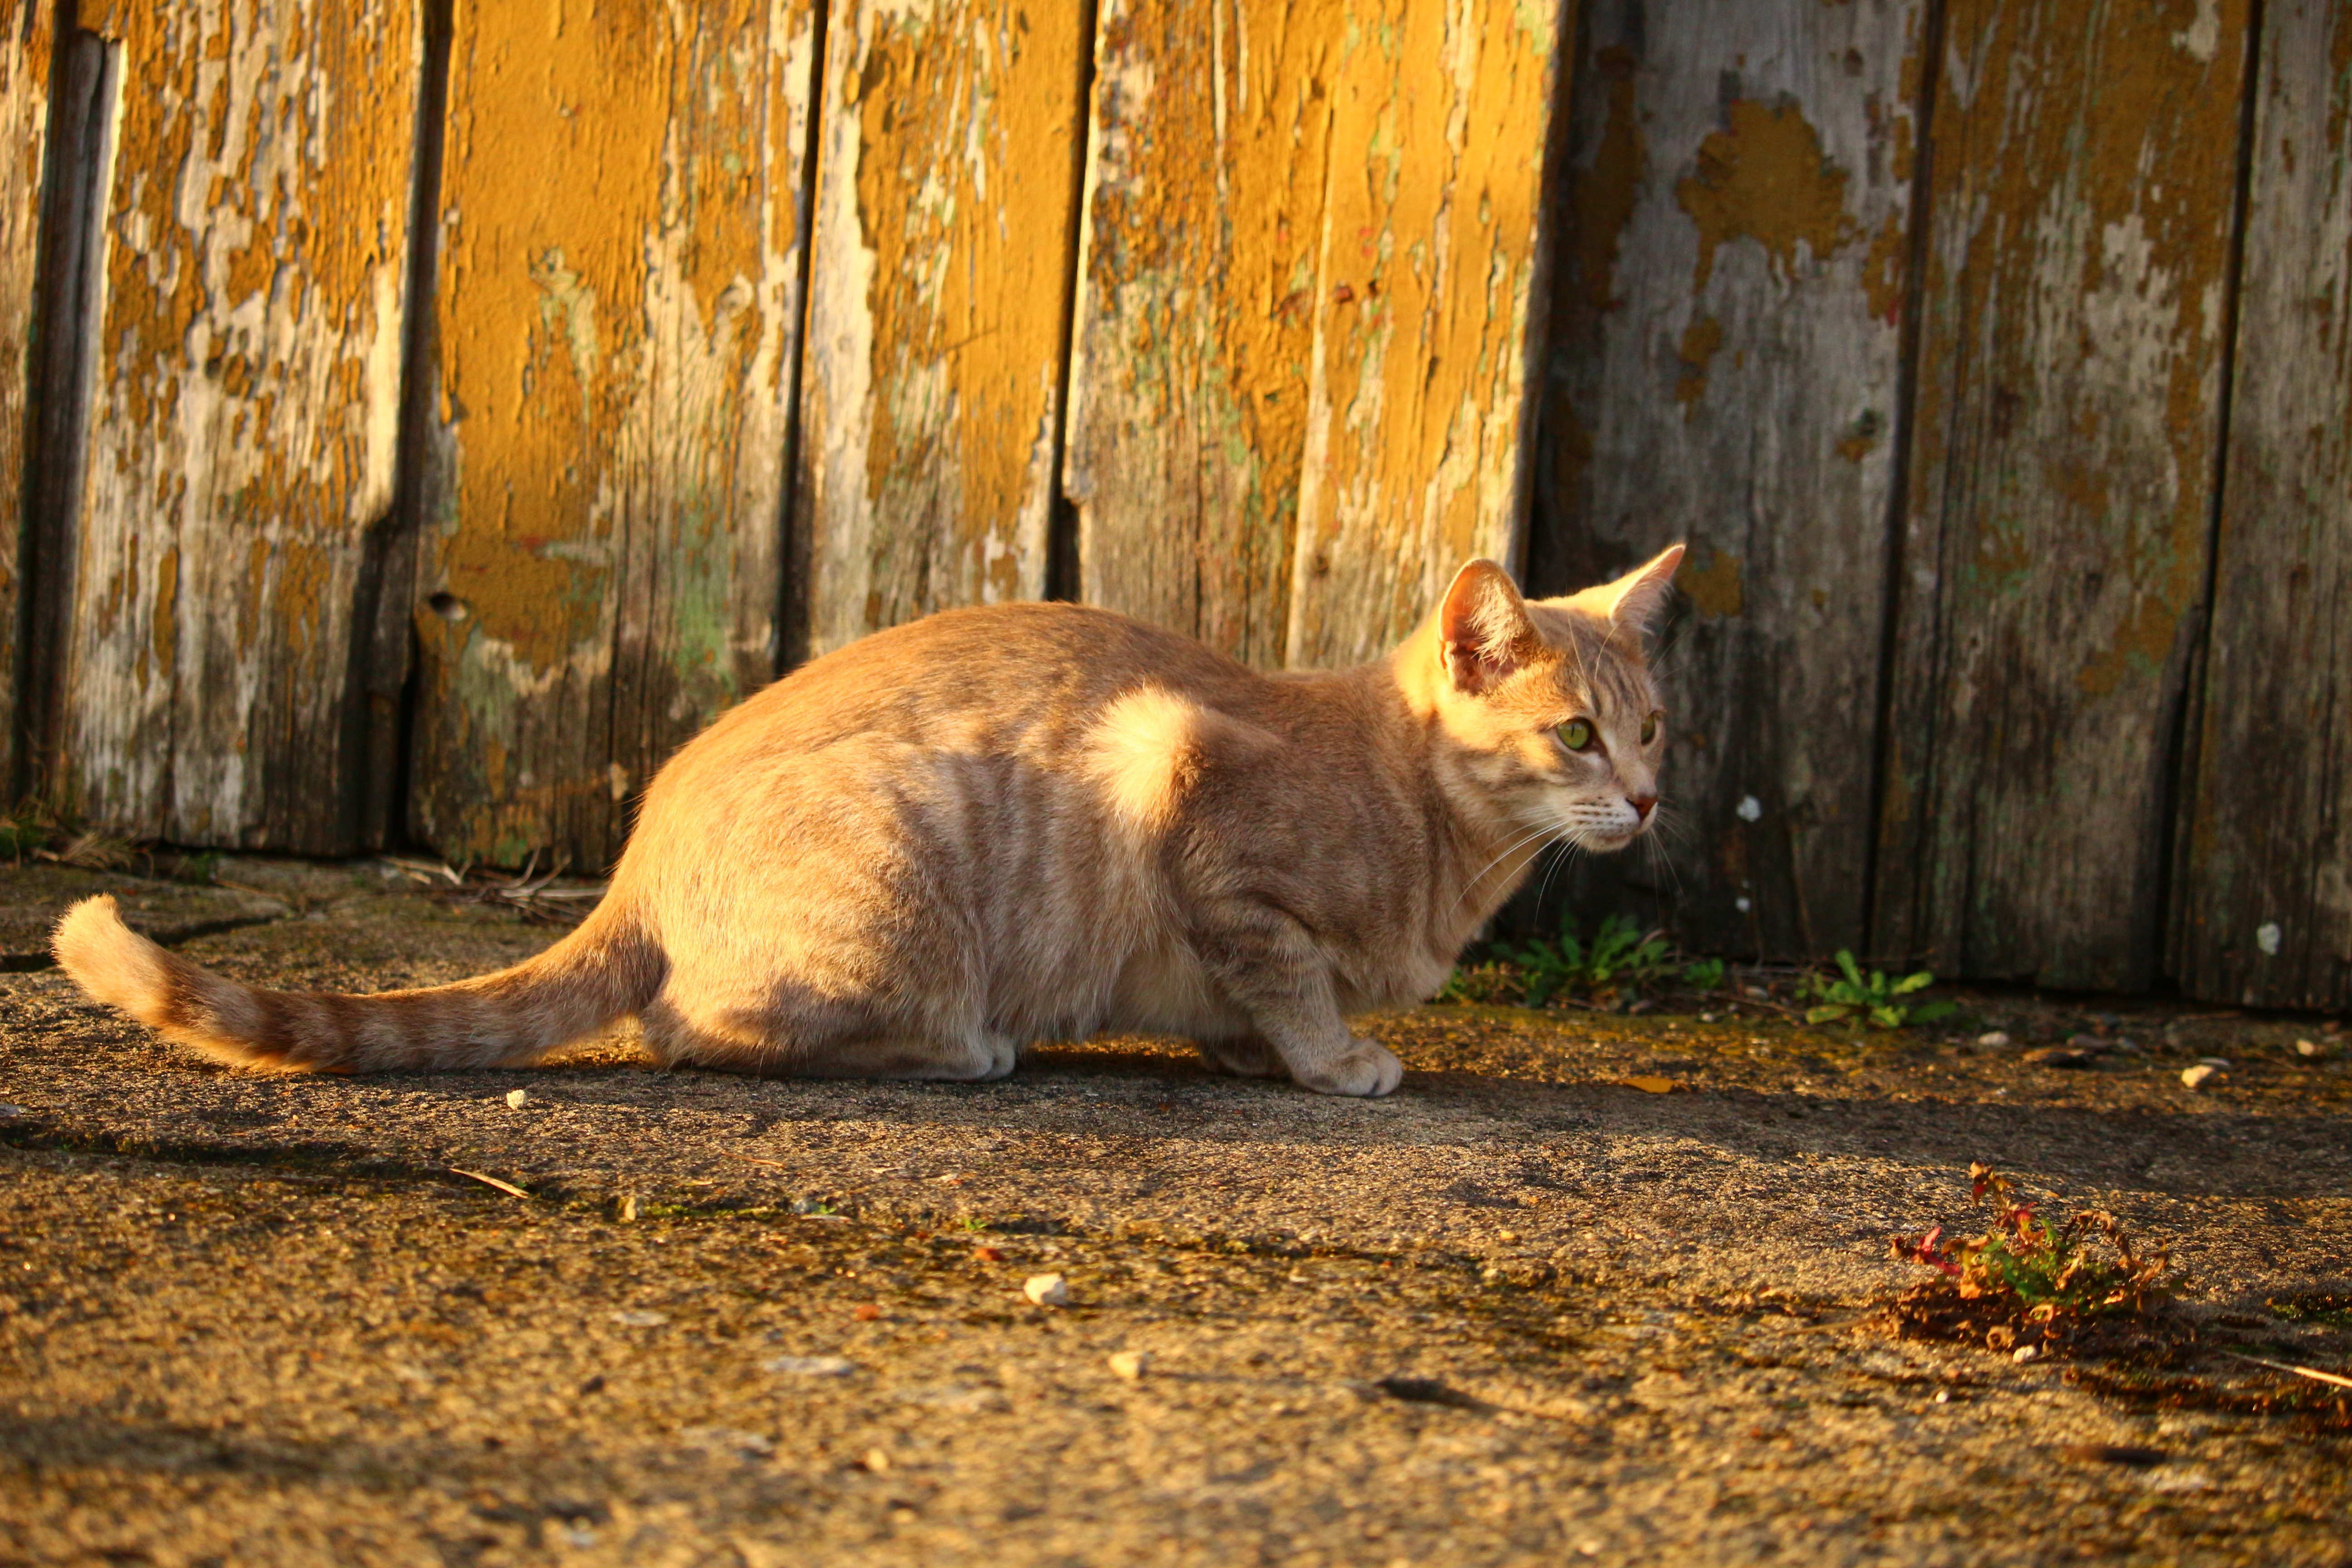
wood, wildlife, kitten, cat, autumn, mammal, fauna, whiskers, vertebrate, fall color, evening light, wild cat, small to medium sized cats, cat like mammal